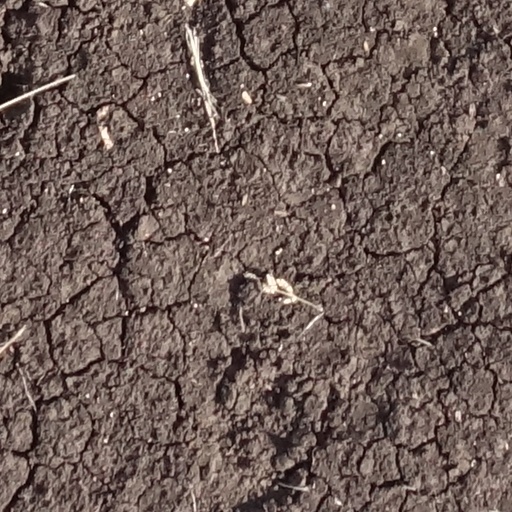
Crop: sorghum